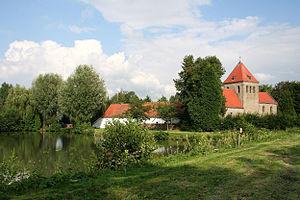
Aubechies est une section de la commune belge de Belœil située en Région wallonne dans la province de Hainaut. C'était une commune à part entière avant la fusion des communes de 1977.